Christine Branstad

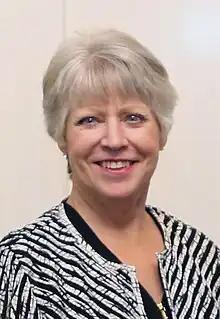
Branstad in 2018

Christine Ann Branstad (born 1950) is an American public figure, health activist, and retired medical assistant who served as the First Lady of Iowa for six nonconsecutive terms during the tenure of her husband, Governor Terry Branstad, from 1983 to 1999 and again from 2011 until 2017. She holds the record as Iowa's longest serving first lady, having spent over 22 years in the position. In addition to her record as Iowa's first lady, Christine Branstad is the longest serving first lady of any U.S. state in the country's history.